Freja Beha Erichsen

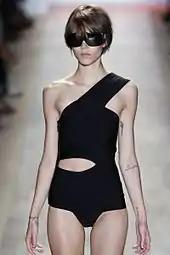
Erichsen on the runway at the Herve Leger Summer 2009 show in New York

Erichsen has had a number of fashion items named after her, including the Jill Stuart Freja handbag, the Chloé Freja clutch, and the Alexander Wang Freja Lace-Up Stiletto Boot with Zip Detail.